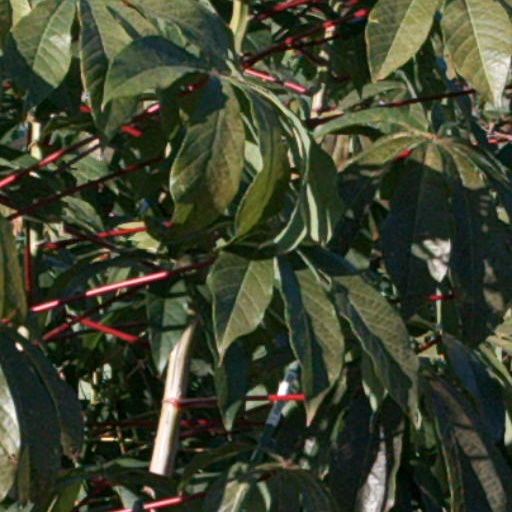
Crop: cassava